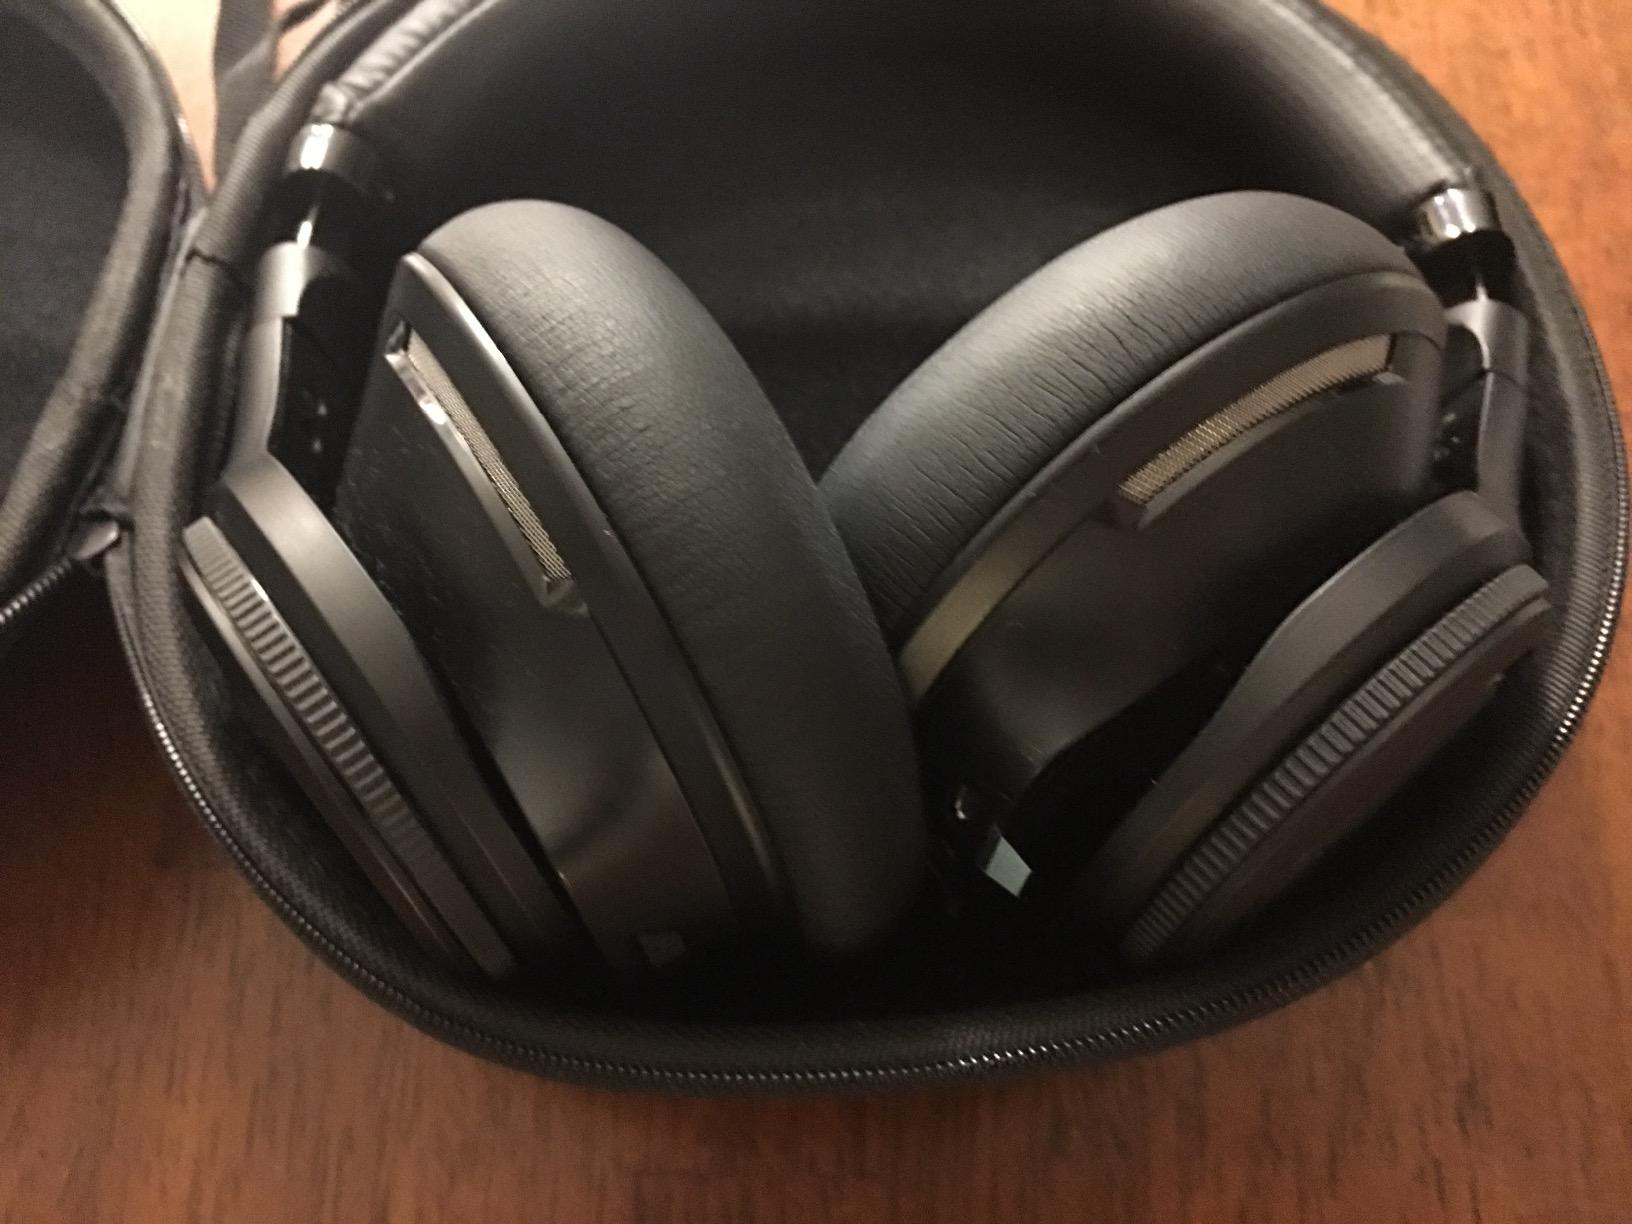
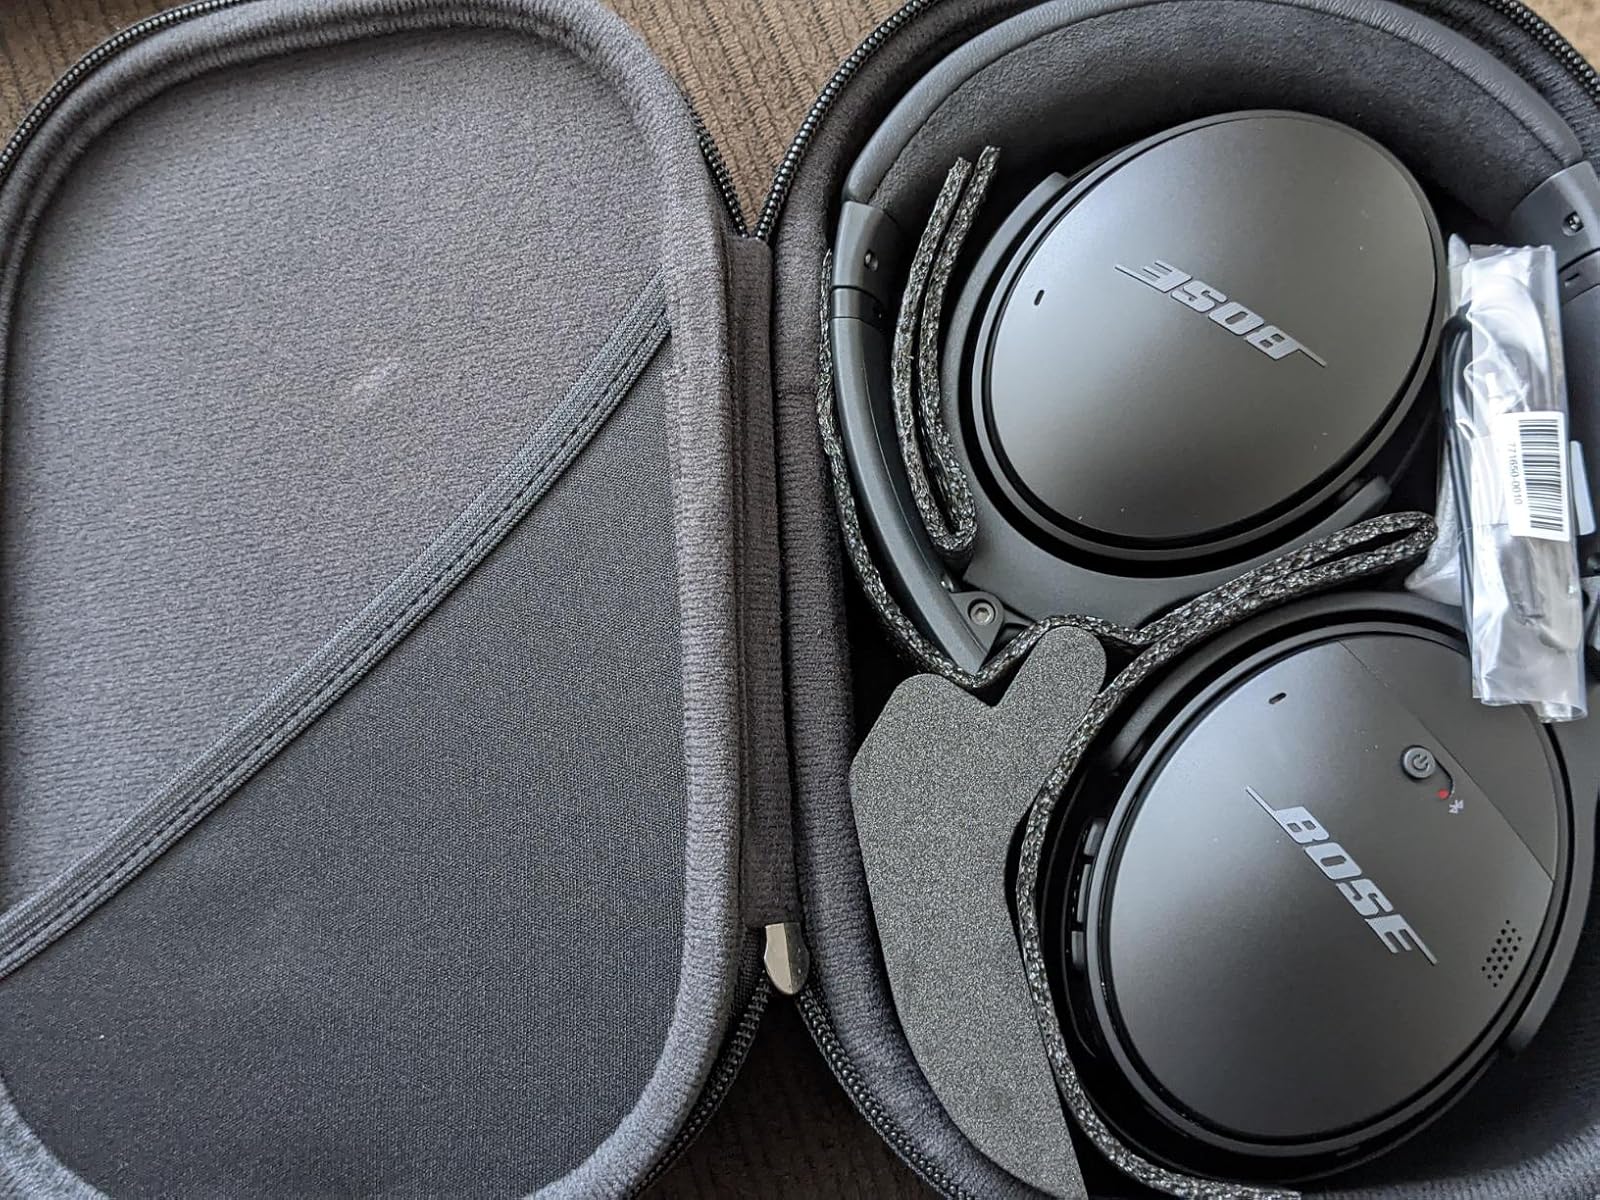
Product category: headphones
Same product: no